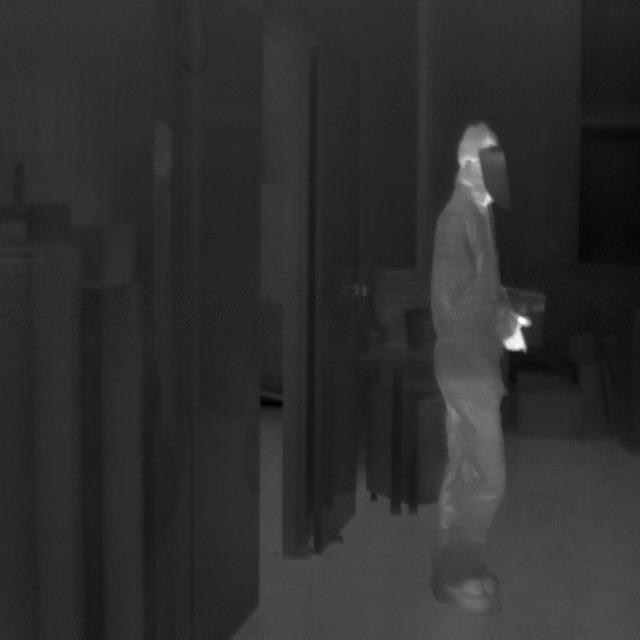
Detected objects:
label: person